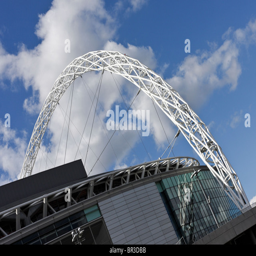
from building all steeped in footballing history